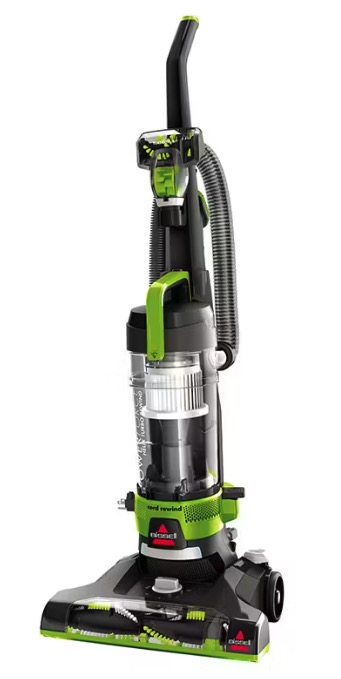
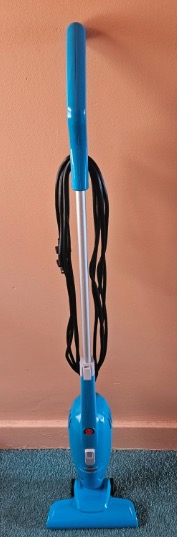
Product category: items_vacuum
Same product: no